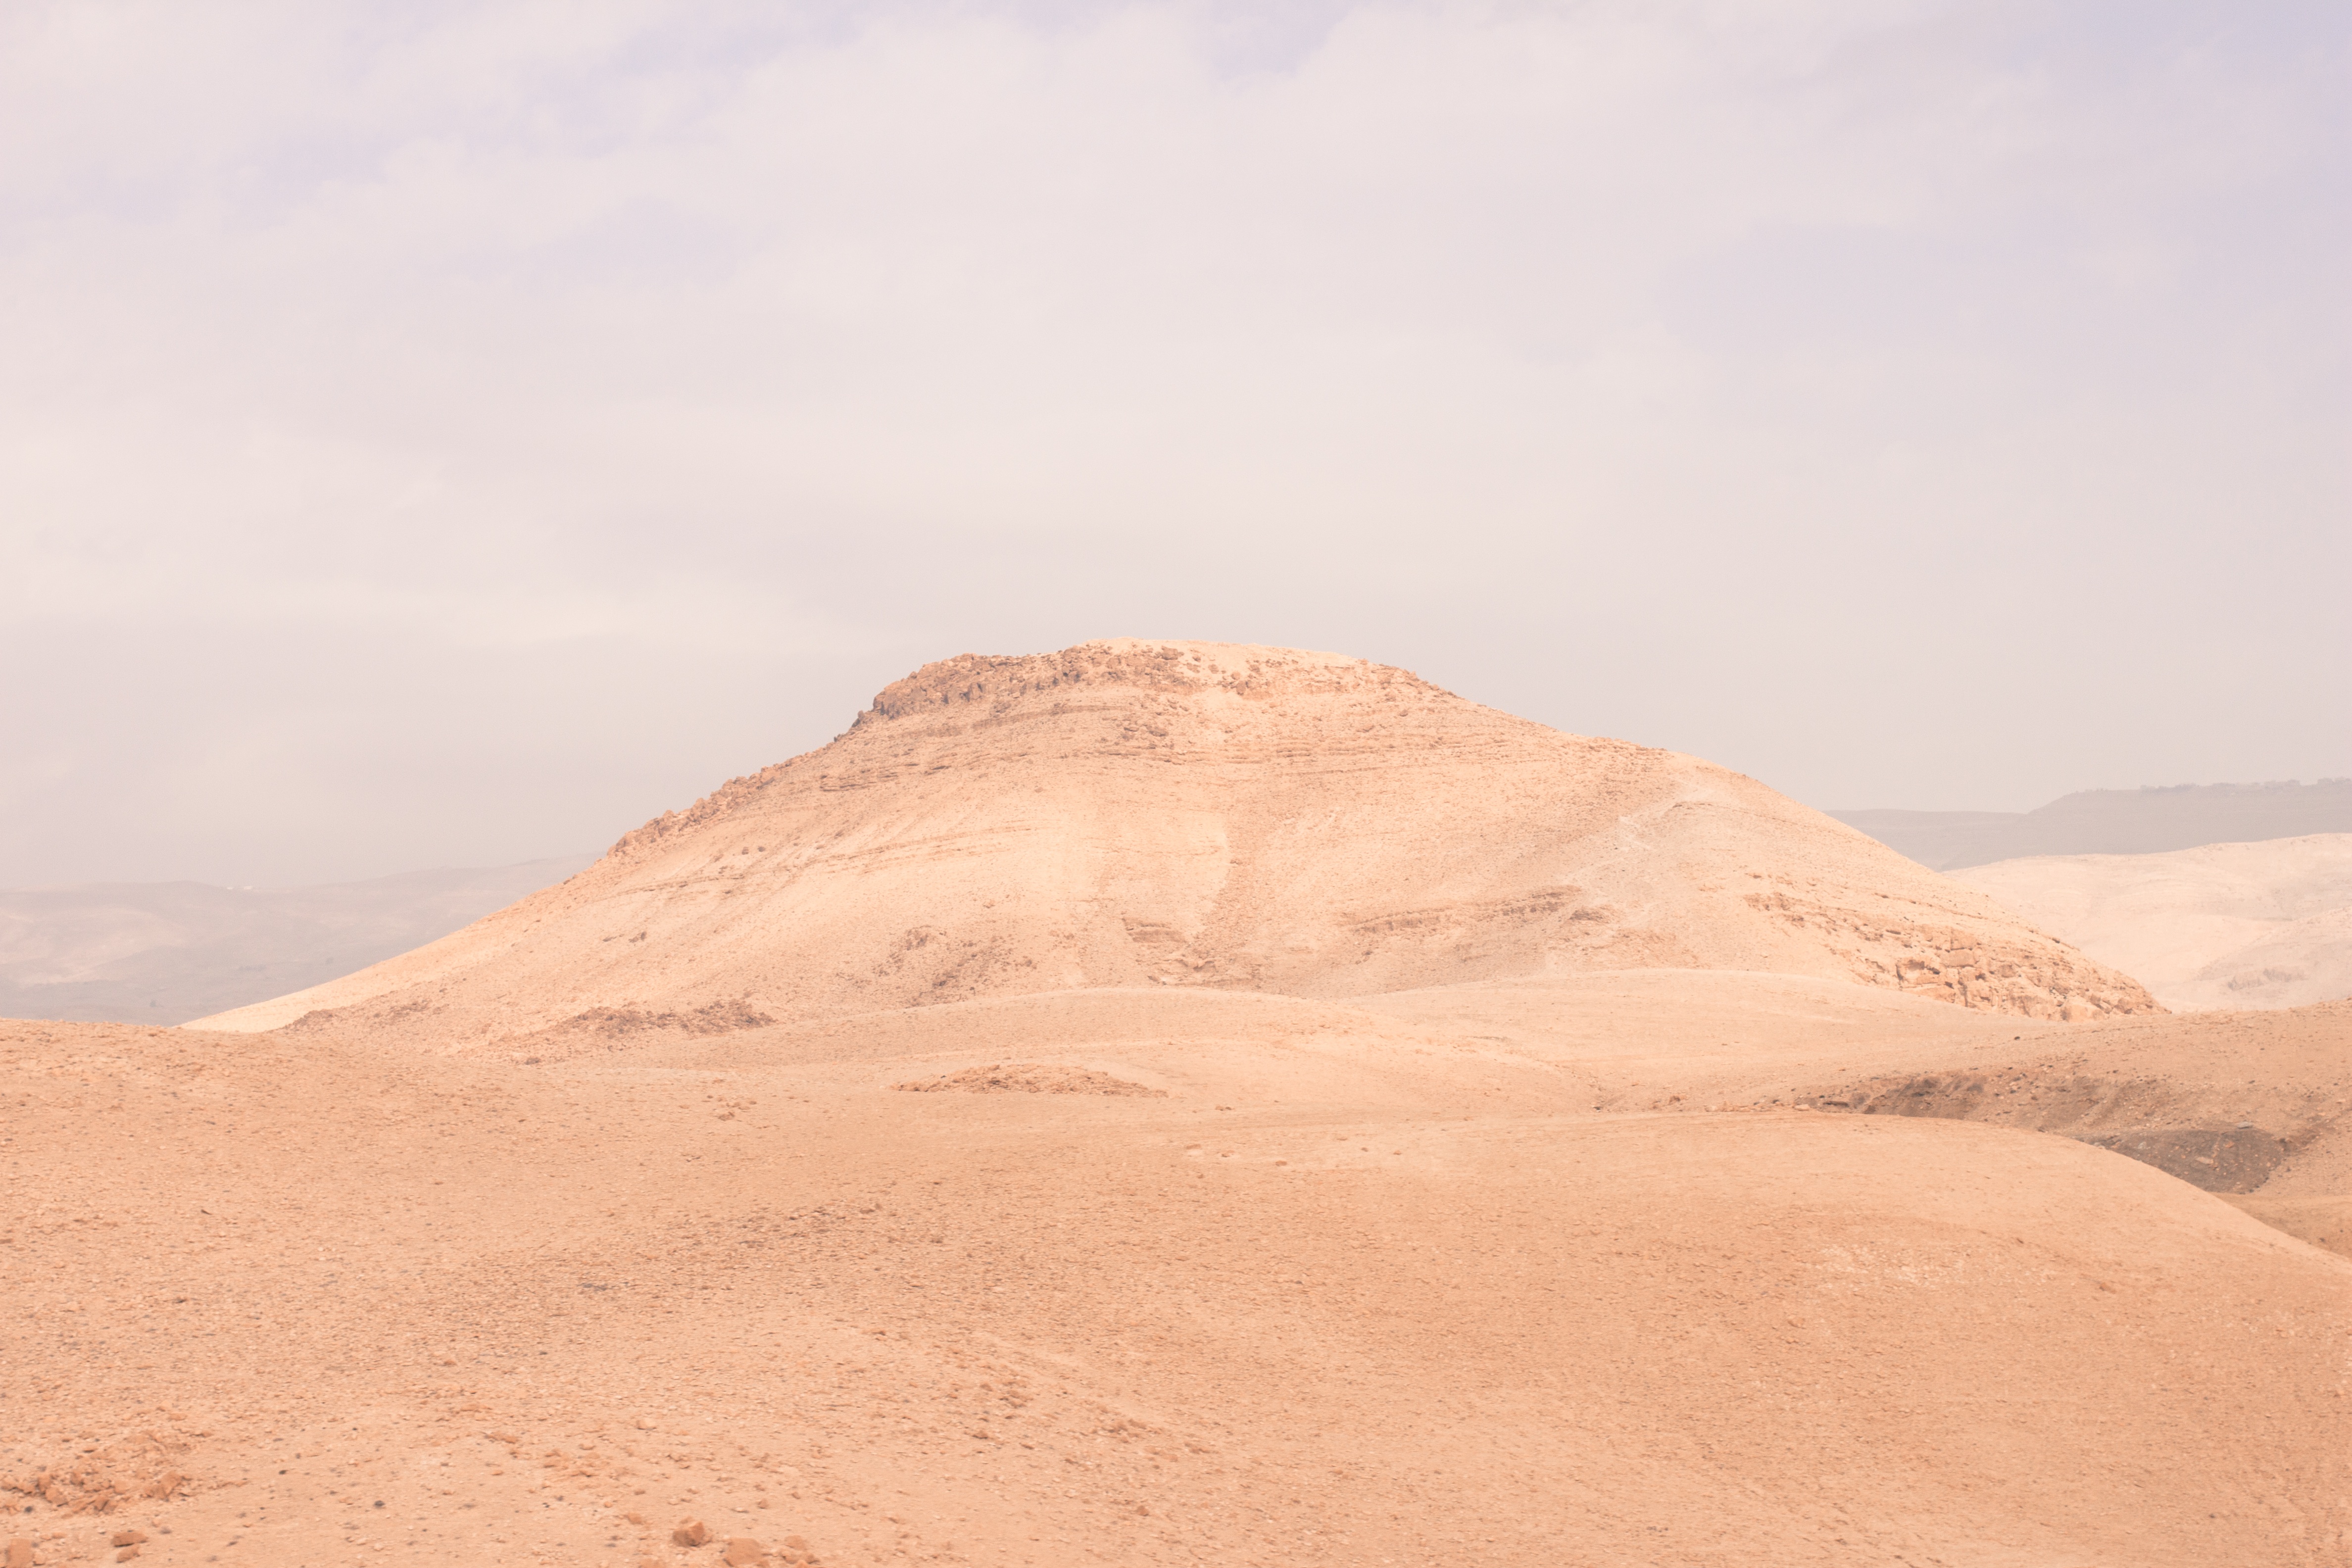
landscape, sand, desert, formation, soil, material, geology, badlands, plateau, sahara, wadi, landform, erg, natural environment, geographical feature, aeolian landform